First tithe

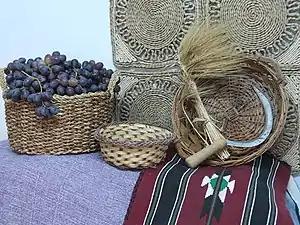
Harvested grapes in basket and reaped barley

The first tithe is a positive commandment in the Torah requiring the giving of one tenth of agricultural produce to charity, after the giving of the standard terumah, to the Levite (or Kohen). This tithe is required to be free of both monetary and servicial compensation.